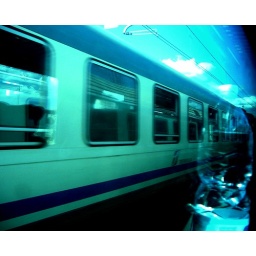
I use to take water with me when I travel by train